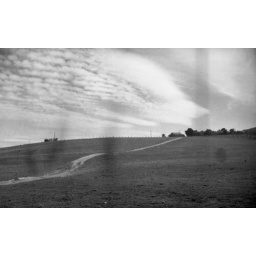
A house on a hill near Albury 1940s